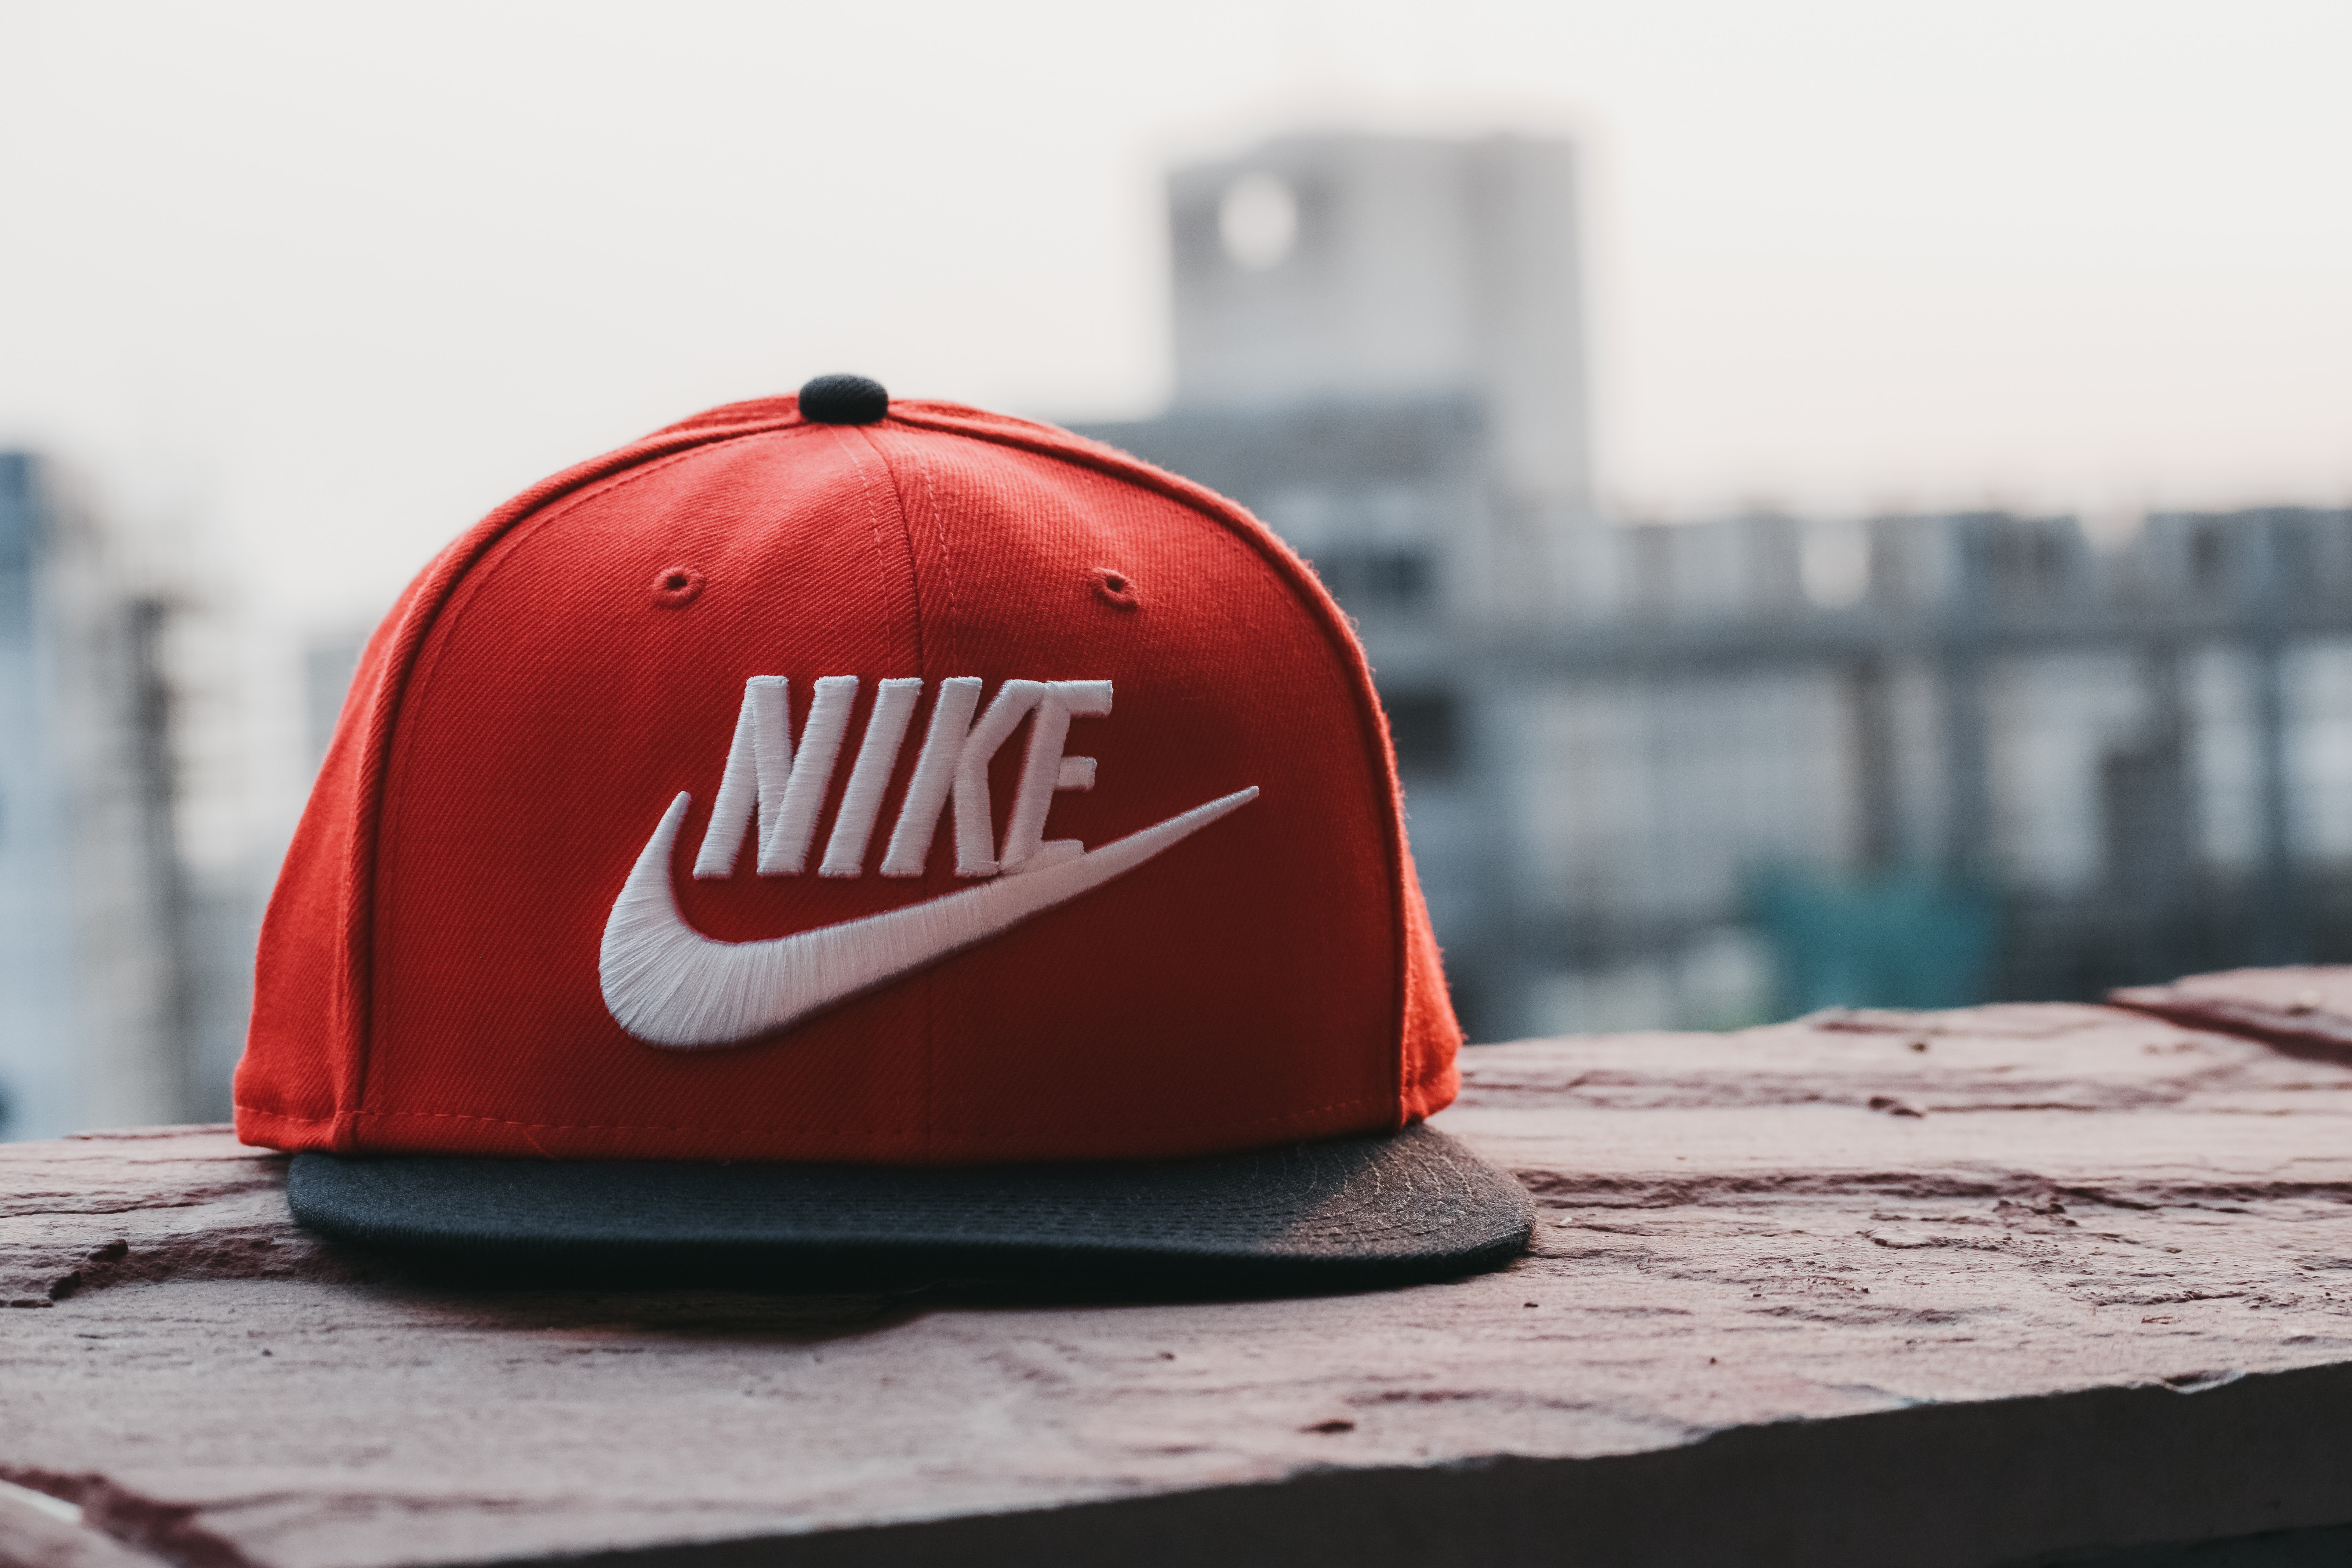
red, cap, clothing, baseball cap, Trucker hat, headgear, Material property, carmine, fashion accessory, font, logo, hat